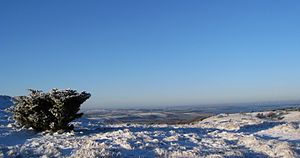
Trehøje (Vistoft Sogn)
Vinterudsigt i retning syd-vest mod Begtrup Vig, Aarhus Bugt, og Aarhus.
Trehøje, vinterudsigt i retning mod syd-vest, Begtrup Vig.
Trehøje er med sine 127 meters højde et populært udflugstmål med udsigt over havet til tre sider centralt beliggende i Nationalpark Mols Bjerge på Djursland. Tre store tætliggende bronzealderhøje har givet navn til området, der rummer en gruppe på i alt 22 gravhøje. Trehøje blev fredet så tidligt som i 1895, og er det mest besøgte og næsthøjeste udsigtspunkt i Mols Bjerge. Højest er Agri Baunehøj på 137 meter beliggende 3 km nord for Trehøje. Mols Bjerge ligger på det sydlige Djursland på Østkysten af Jylland ud mod Kattegat.